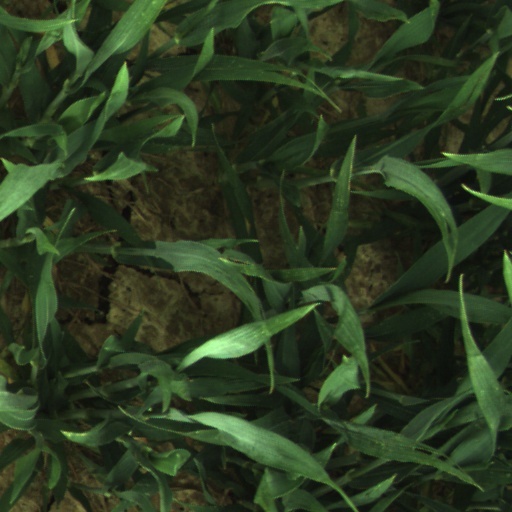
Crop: wheat